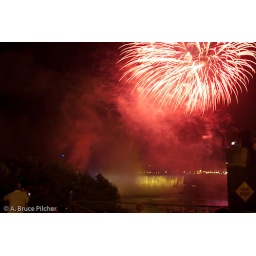
Fire works over the horse shoe falls.